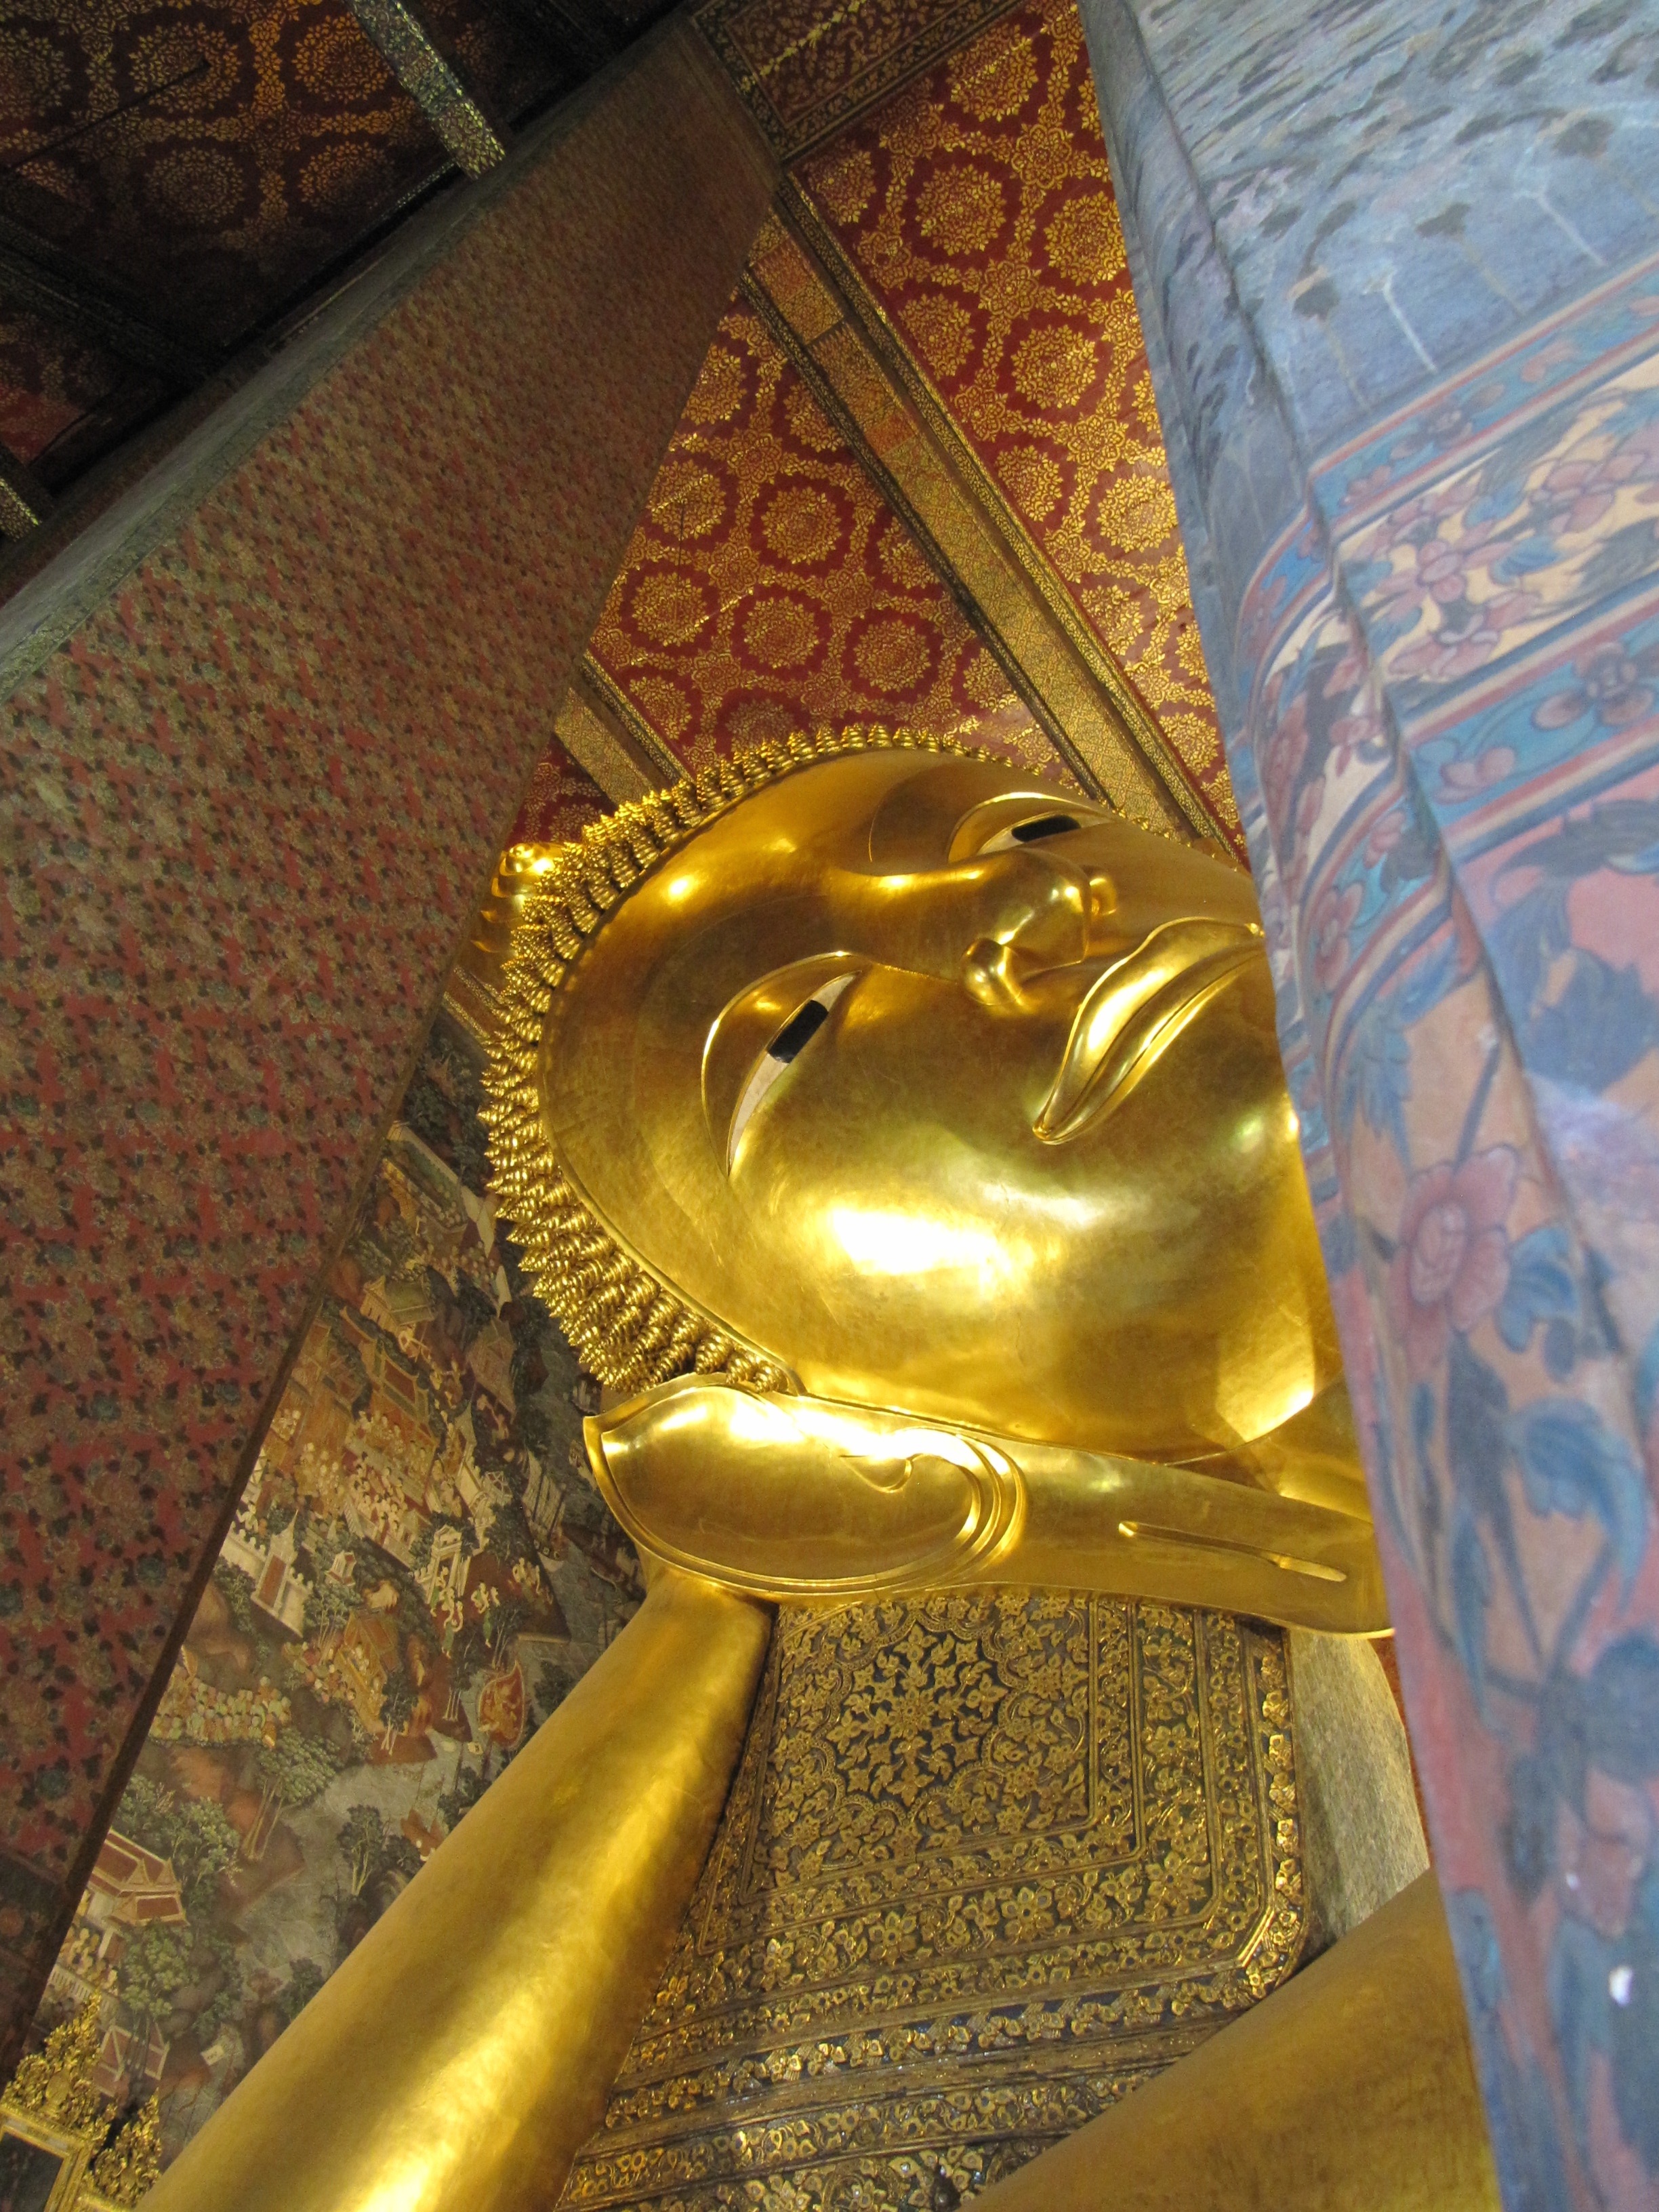
architecture, monument, statue, golden, symbol, metal, buddhist, buddhism, religion, asia, ancient, landmark, tourism, thailand, spiritual, pray, sculpture, religious, gold, temple, buddha, worship, holy, bangkok, carving, shape, oriental, thai, wat, gautama buddha, ancient history, wat po